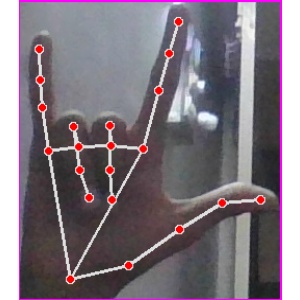
अक्षर: व